Bacon

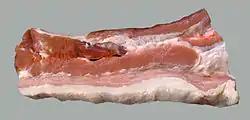
Uncured pork belly

Before the advent of cheap and widespread artificial refrigeration in the modern era, the curing of meat was necessary for its safe long-term preservation. However, both the flavour imparted to the meat in doing so and the extended shelf life it offered had become much prized, and although curing is in general no longer necessary in the developed world, it continues in wide use.